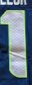
Number: 1